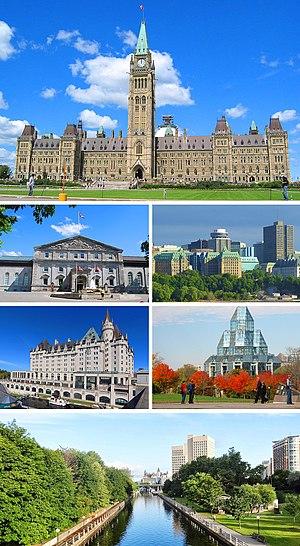
Ottawa est la capitale du Canada. La ville est située dans l'est de l'Ontario, sur la rive sud de la rivière des Outaouais, face à la ville québécoise de Gatineau.